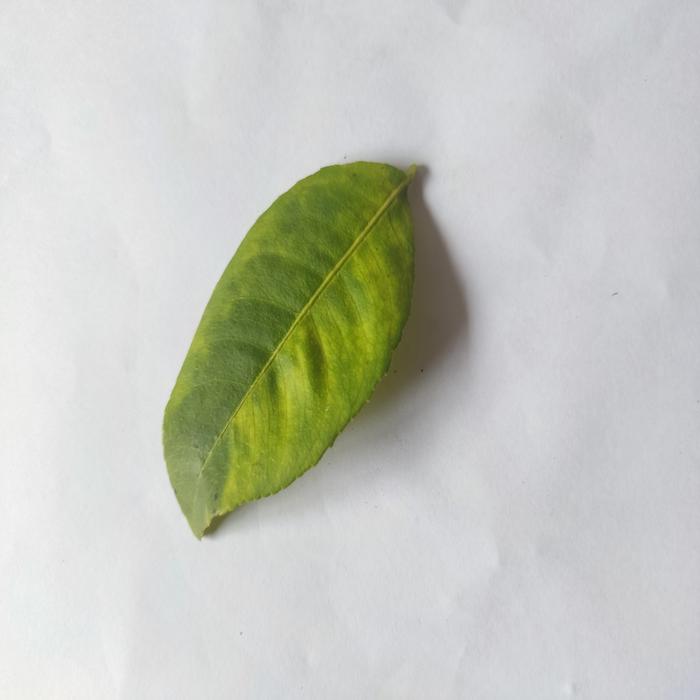
Crop: Lemon
Leaf condition: Citrus